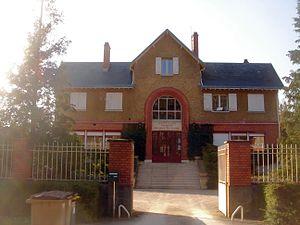
Chambon-la-Forêt est une commune française, située dans le département du Loiret en région Centre-Val de Loire.
L'institut de physique du globe de Paris est un grand établissement d'enseignement supérieur et de recherche français dont le site principal se situe dans le 5ᵉ arrondissement de Paris, à Jussieu. Cet établissement public à caractère scientifique, culturel et professionnel étudie la Terre et les planètes depuis le noyau jusqu’aux enveloppes fluides les plus superficielles, à travers l’observation, l’expérimentation et la modélisation. Il a la charge de services d’observation labellisés en volcanologie, sismologie, magnétisme, gravimétrie et érosion à travers ses observatoires permanents sur les îles de Guadeloupe, de la Martinique, de la Réunion et à Chambon-la-Forêt.